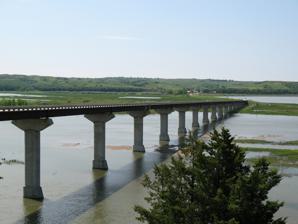
Building: Chief Standing Bear Memorial Bridge
Country: United States of America
Year built: 1998
Bridge in South Dakota near Niobrara, Nebraska Chief Standing Bear Memorial Bridge The bridges as seen from the scenic overlook on the South Dakota side. Coordinates 42°46′12″N 97°59′22″W / 42.77000°N 97.98944°W / 42.77000; -97.98944 Carries N-14 and SD 37 Crosses Missouri River Locale Knox County , Nebraska and Bon Homme County , South Dakota near Niobrara, Nebraska Characteristics Design Stringer/Multi-beam or girder Material Steel Total length 2,953.2 feet (900.1 m) Width 37.7 feet (11.5 m) No. of spans 16 History Construction start April 20, 1996 Inaugurated August 29, 1998 Statistics Daily traffic 555 (as of 2008) Location The Chief Standing Bear Memorial Bridge is a bridge across the Missouri River at the Nebraska - South Dakota border.  Located near Niobrara, Nebraska , not far downstream from the confluence of the Niobrara River with the Missouri, it joins Nebraska Highway 14 to South Dakota Highway 37 . The bridge is named for Standing Bear , a Ponca chief born and buried nearby, who was the plaintiff in Standing Bear v. Crook , a landmark 1879 U.S. District Court case that established the legal rights of Native Americans to move about freely. History Before the bridge was constructed, Highway 14 ended at the Missouri.  Travellers who needed to cross the river had to detour 45 miles (72 km) downstream to the Meridian Bridge at Yankton, South Dakota , or 60 miles (97 km) upstream to Fort Randall Dam near Pickstown, South Dakota .  A seasonal ferry, closed in the winter, crossed the river at Niobrara for some time; but it ceased operation in 1984. Local residents had sought a bridge since the 1920s.  Construction of a toll bridge began in 1931; but it was ended by the Great Depression .  In 1939, President Franklin D. Roosevelt vetoed a bill passed by the U.S. Congress that would have allowed construction to proceed; in 1940, he signed a revised bill to permit construction, but the shortage of materials caused by World War II thwarted it.  A third effort was stymied by the Korean War ; a fourth attempt failed in the early 1980s. With the support of U.S. Representative Doug Bereuter of Nebraska, funds continued to be appropriated intermittently for the bridge.  In 1995, the U.S. Congress passed a transportation appropriations bill that gave Nebraska and South Dakota enough money to complete the bridge.  The project was attacked by television journalist Tom Brokaw , in a series titled "The Fleecing of America", as an unnecessary expenditure of federal money.  However, funding survived and construction proceeded.  Of the bridge's $17 million cost, about $14 million came from the federal government; the remaining $3 million was supplied by the two states. The groundbreaking ceremony for the bridge was held on April 20, 1996; dedication ceremonies were held on August 29, 1998. During the 2011 Missouri River floods the bridge became a dead end on the Nebraska side when that approach was flooded.  Many Nebraska residents who worked at the Mike Durfee State Prison on the South Dakota side took to using makeshift motor boats, kayaks, chest waders and a homemade “swamp bikes” to commute between the bridge and their cars out of the flood area—a process which took 30 minutes or more. Tourism The bridge is a part of the Missouri River Trail, within the Missouri National Recreational River along with the Vermillion–Newcastle Bridge south of Vermillion, South Dakota , and the Meridian Highway Bridge at Yankton. The "Bridging the Shores" celebration of the bridge is held annually in Niobrara. See also Missouri National Recreational River List of crossings of the Missouri River External links Chief Standing Bear - U.S. National Park Service Chief Standing Bear Bridge - Missouri River Institute, University of South Dakota References ^ a b c d e f "N14 over Missouri River". Uglybridges.com. ^ a b c Williams, Grant. "Quest for Bridge Spans 70 Years." Chicago Tribune . 1998-10-01.  ^ a b Tourism & Recreation. Archived January 15, 2015, at the Wayback Machine Village of Niobrara, Nebraska website. ^ "Flood forces creative commuting - Omaha.com" . www.omaha.com . ^ "The Missouri National Recreational River - Three Bridges Tour" . Crossings of the Missouri River Upstream Fort Randall Dam U.S. 18 / U.S. 281 Chief Standing Bear Memorial Bridge N-14 / SD 37 Downstream Gavins Point Dam Crest Road